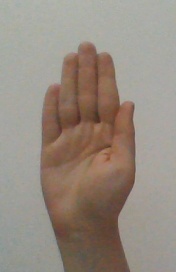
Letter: seen